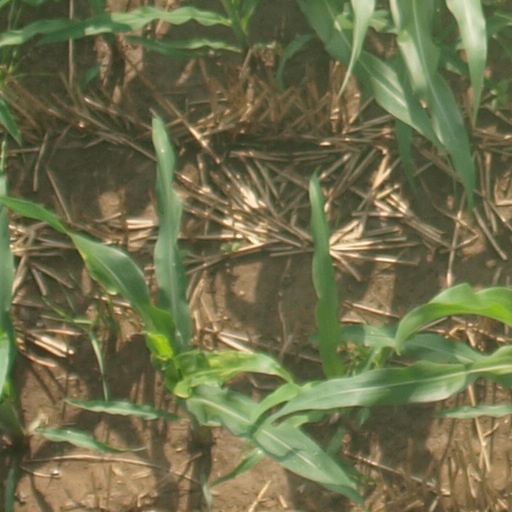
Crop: maize; corn